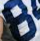
Number: 8